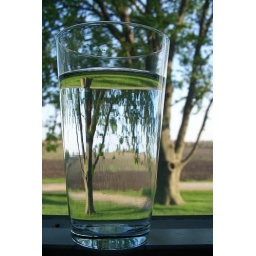
tree in a glass